History of cannabis in Italy

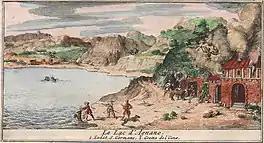
Etching depicting the Agnano lake and the Cave of Dogs in 1706. The lake had been used as a hemp maceration site for centuries, before it was drained in the 1860s.

The cultivation of industrial cannabis in Veneto dates back to at least the 13th century, as attested in an official document from the civil authorities of Montagnana, which in 1290 prohibited the drying of the processed hemp in public places, to protect passers-by from its foul odor. Conversely, the mass production of naval ropes, cables, and hawsers from hemp at the Venetian Arsenal commenced between 1303 and 1322, when the first "corderia" was established, known as the "Tana" hemp house. The used raw hemp was mainly imported through trade agreements from the Don river delta, on the Azov Sea, where the Venetians established several trading posts, whose importance is attested by the fact that the "Tana" hemp house most likely derived its name from "Tanais", the ancient greek name for both the Don river and the Greek colony on its delta. Nevertheless, to maintain favorable prices and ensure steady supplies, especially after losing their trading posts on the Black Sea to the Republic of Genoa, Venice further imported hemp mainly from Emilia, and to a lesser extent the Marches, Piedmont, and the Middle East, while also incentivizing its own domestic production.